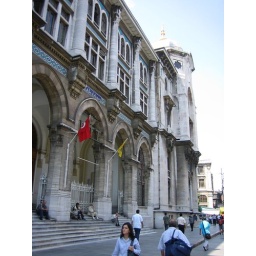
Main post office building in Istanbul.